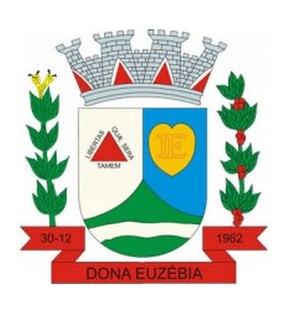
Dona Eusébia est une municipalité brésilienne de l'État du Minas Gerais et la microrégion de Cataguases.